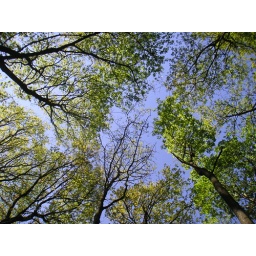
Blue sky peers through the treetops and (not clear in this picture) squirrels leapt from branch to branch above.